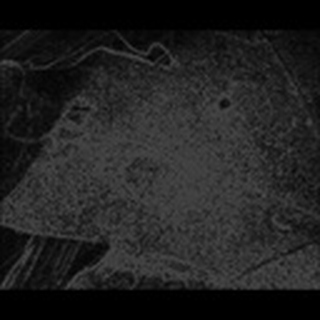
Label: cotton_target_spot